Tower music

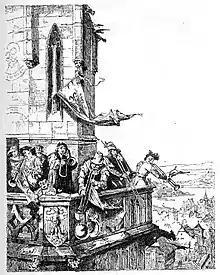
An alta capella playing from a tower.

Tower music is a musical performance from the top of a tower. It can also designate the music composed for or played in such a performance.